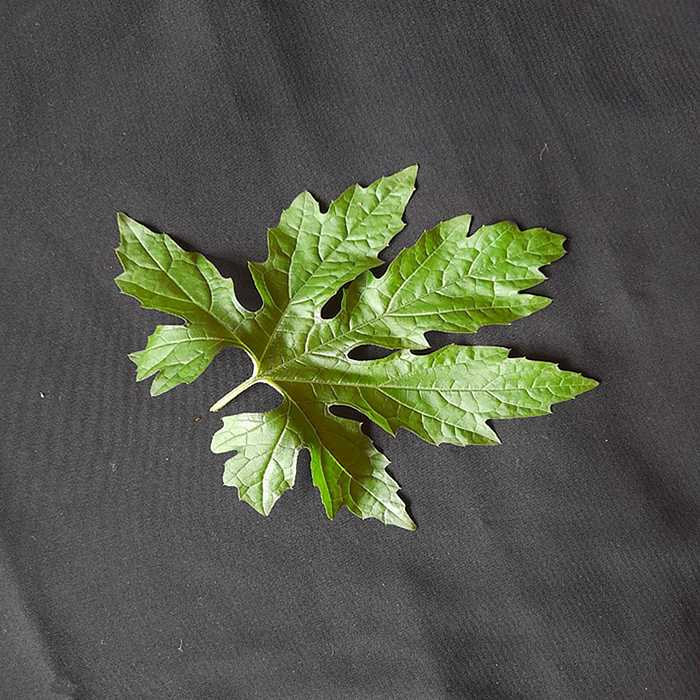
Plant: Bitter Gourd
Label: Fresh leaf